Transmission Electron Aberration-corrected Microscope Project

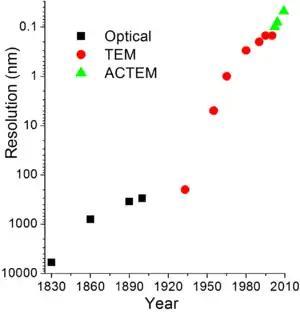
Evolution of spatial resolution achieved with optical, transmission (TEM) and aberration-corrected electron microscopes (ACTEM).

The Transmission Electron Aberration-corrected Microscope (TEAM) Project is a collaborative research project between four US laboratories and two companies. The project's main activity is design and application of a transmission electron microscope (TEM) with a spatial resolution below 0.05 nanometers, which is roughly half the size of an atom of hydrogen.